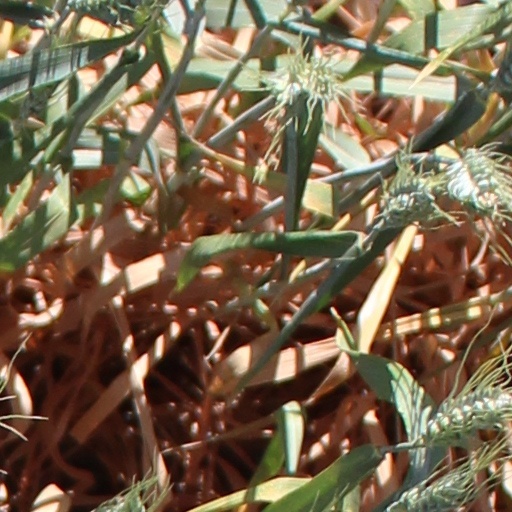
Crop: wheat